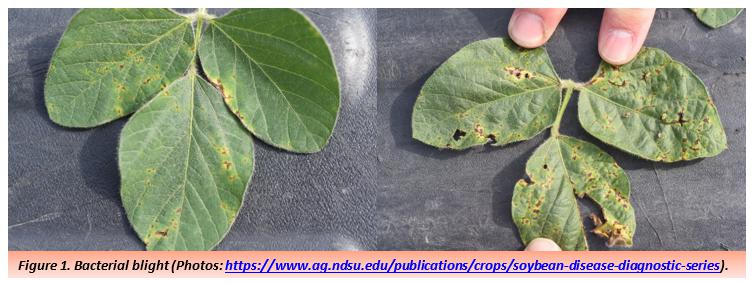
Plant: Soybean
Disease: soybean bacterial blight